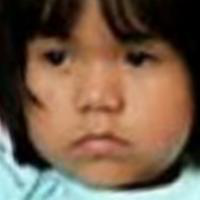
Age group: age 21-30